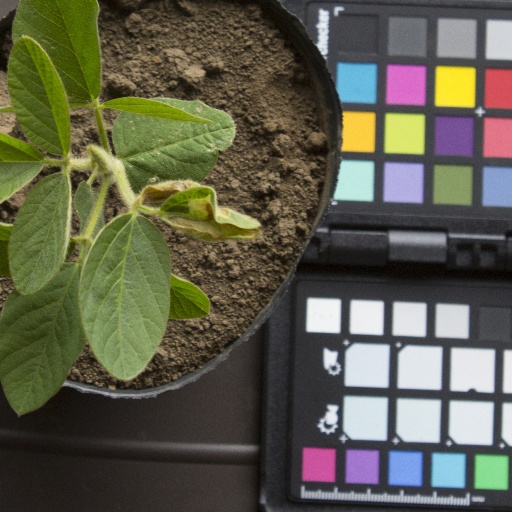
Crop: soybean